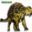
Label: dinosaur